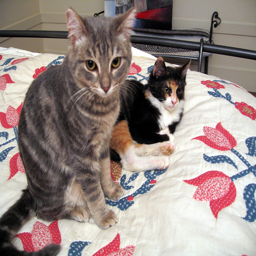
A couple of cats sitting on top of a bed together.
Two cats sitting in a quilt on a bed.
Two cats lay on a quilted bed spread
a close up of two cats near one another on a bed
Two cats of different colors sitting on a  bedspread.